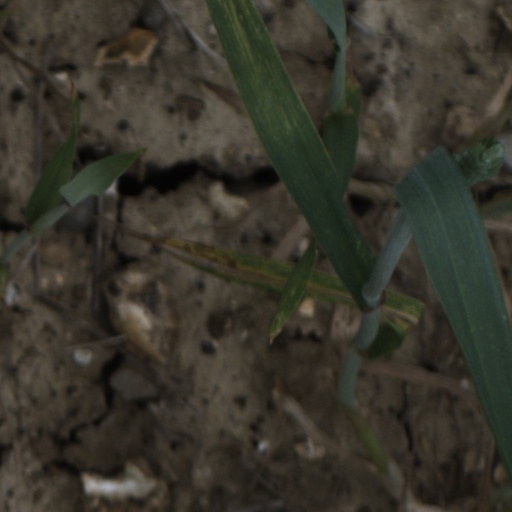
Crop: wheat